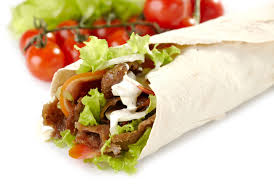
Yemek: kebap